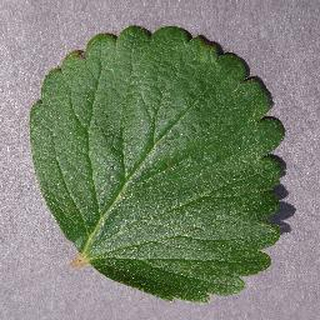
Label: healthy_strawberry